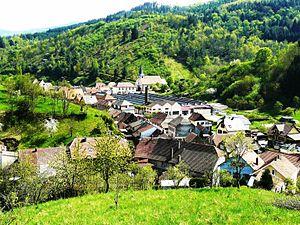
Le village depuis la route du Col de Fouchy
Rombach-le-Franc est une commune française située dans le département du Haut-Rhin, en région Grand Est.